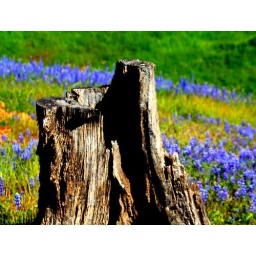
This tree stump was right in the middle of a field of gorgeous flowers.  On Explore 4/14/09 #488